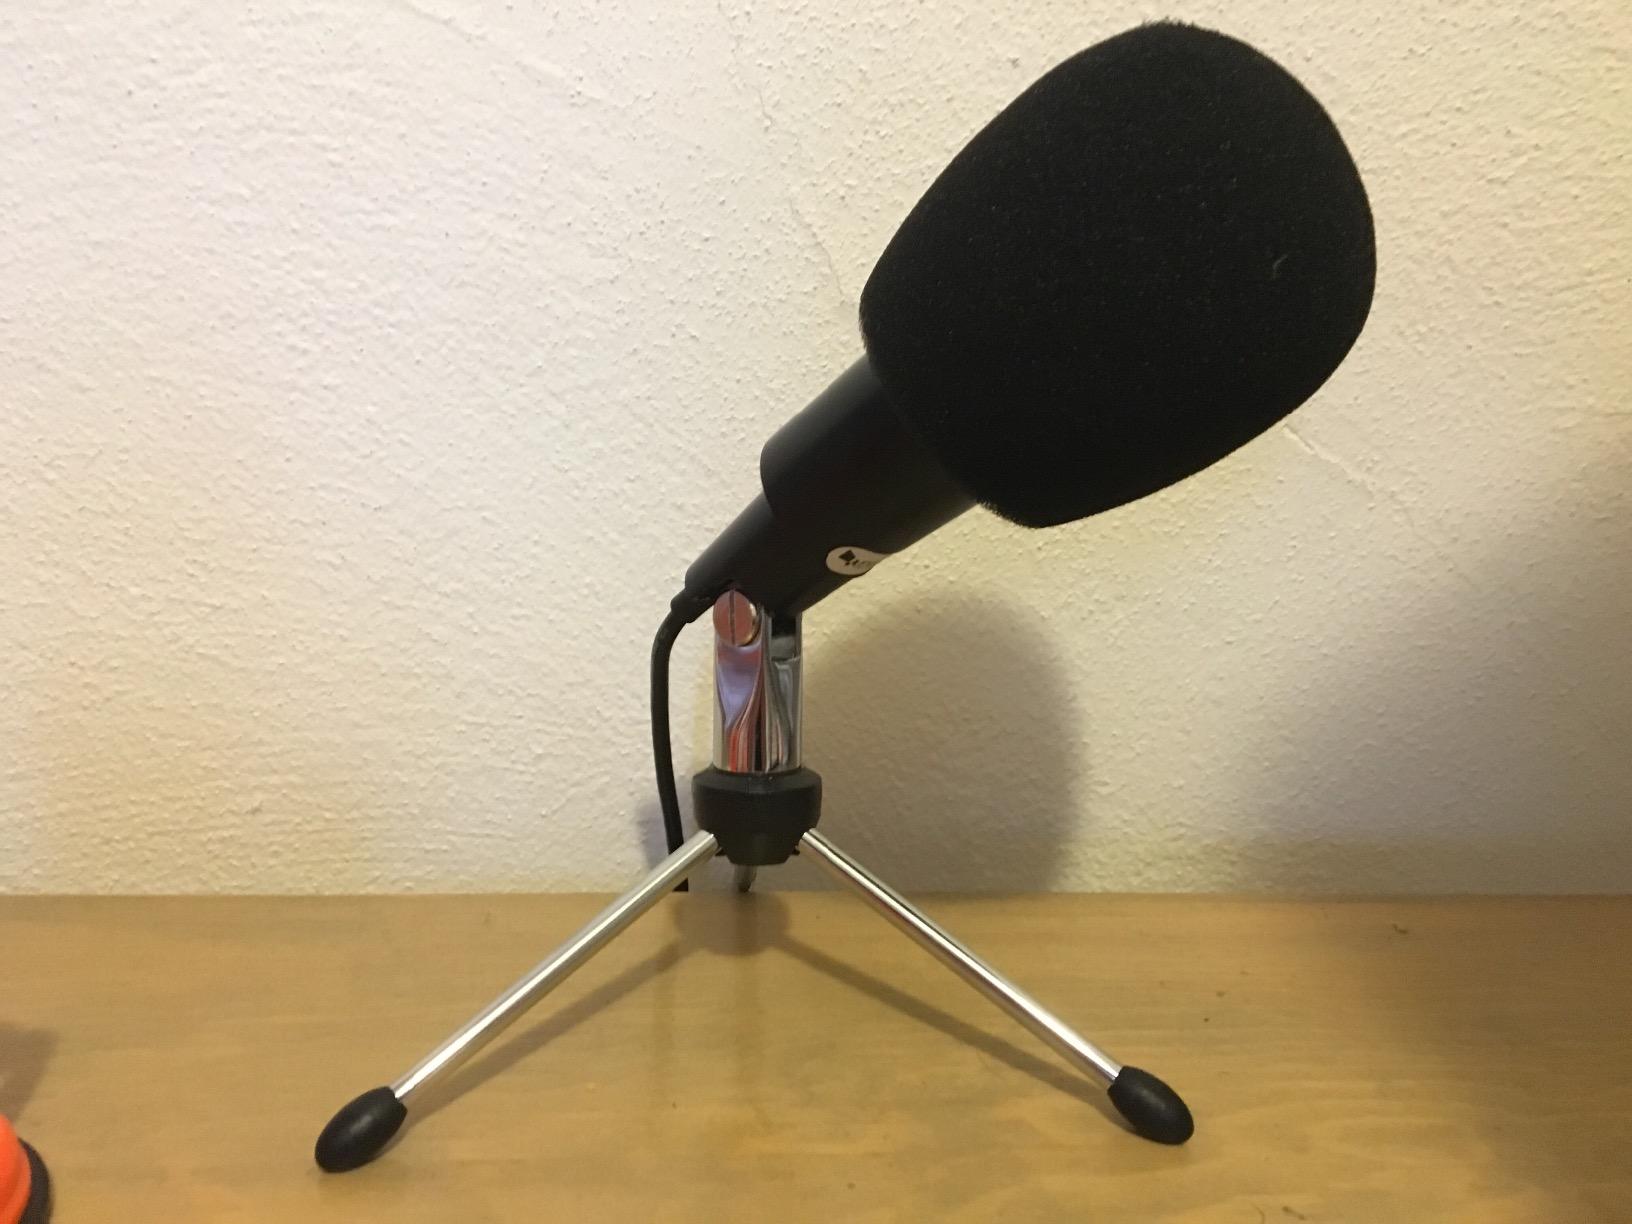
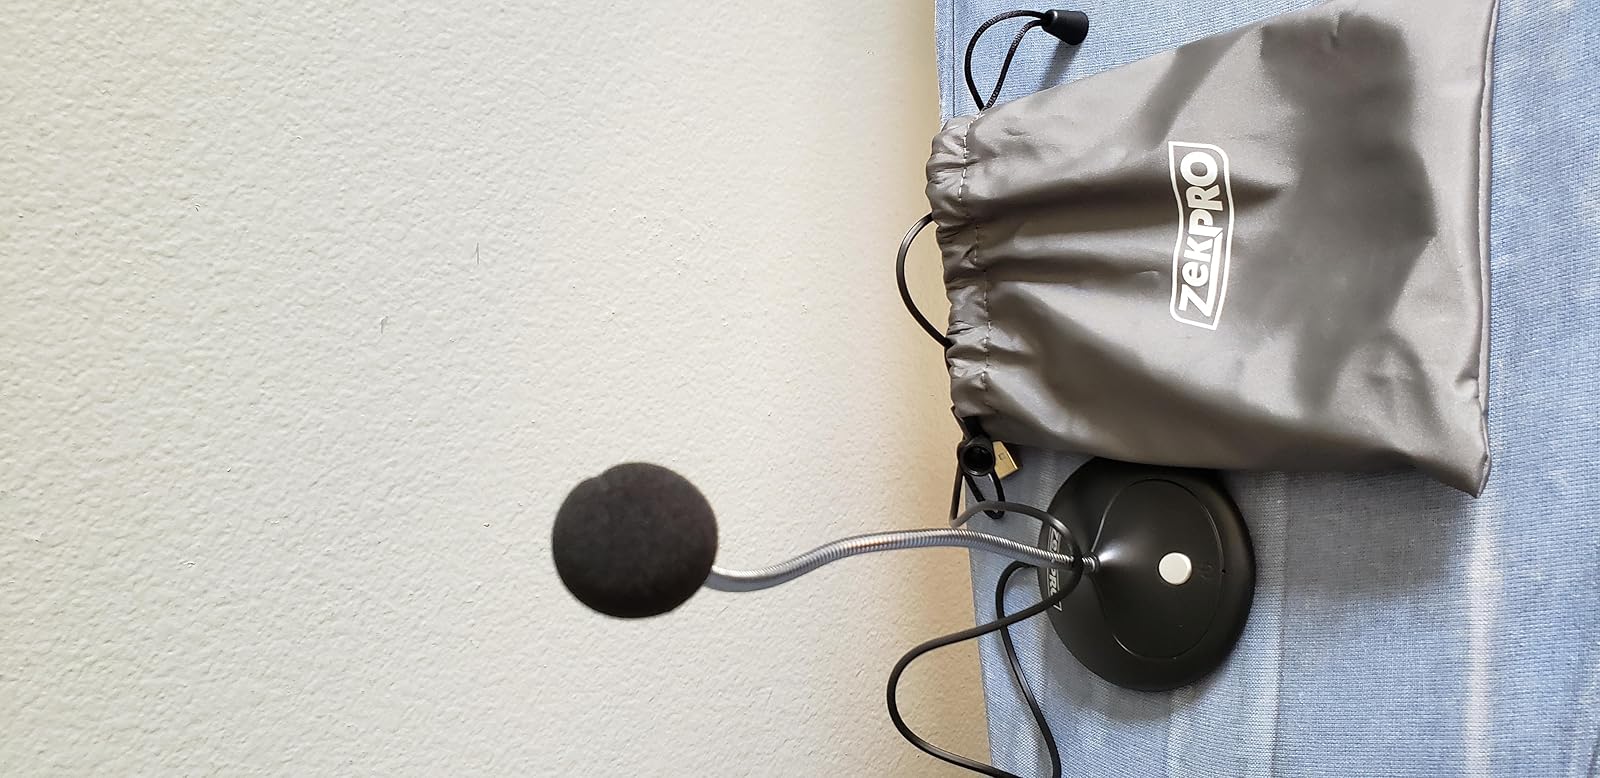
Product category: microphone
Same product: no